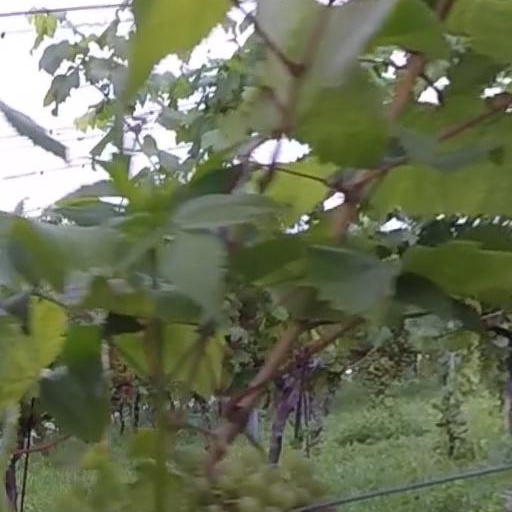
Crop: grape